Josephine Daskam Bacon

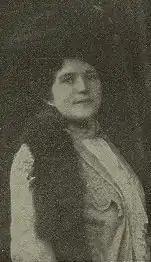
Josephine Daskam Bacon's portrait as published with a review of her volume "Poems" (1903).

In addition to fiction for young people. others of her works dealt with more serious themes, particularly women's issues and women's roles in complex, contemporary society. She was a pioneer in the Girl Scouts movement and compiled the guidebook used by that organization.